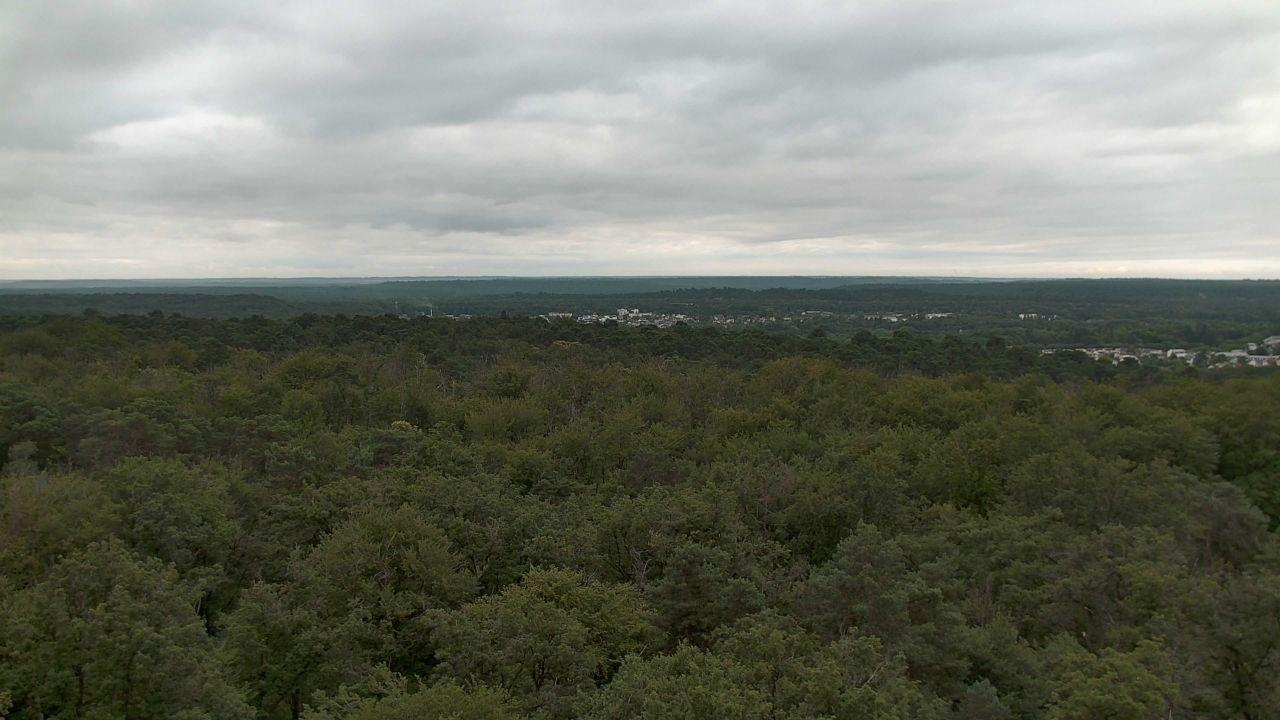
Fire: no
Smoke: yes